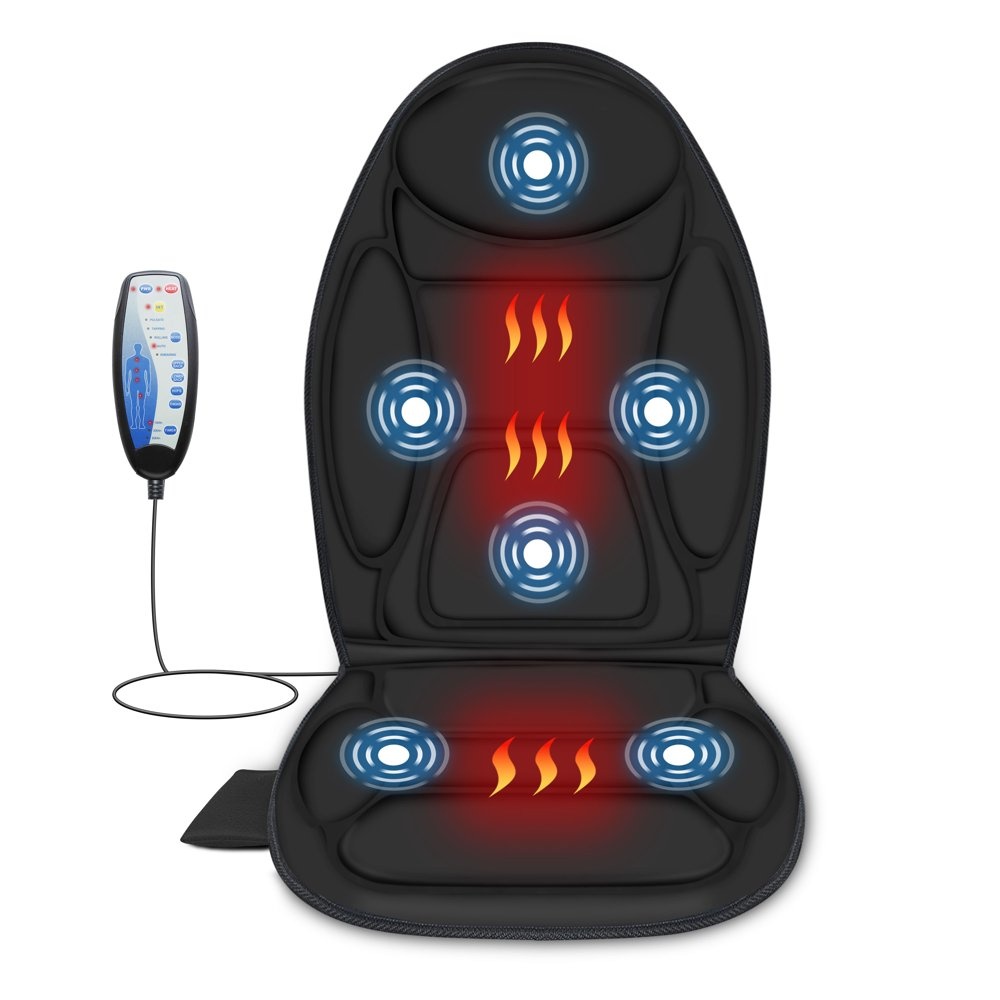
Back Massager with Heating Pad, Snailax Massage Seat Cushion for Home Office Use
Upgrade your relaxation routine with Snailax Vibration Massage Seat Cushion with Heat. Indulge in the soothing vibrations and comforting heat therapy that target your back, hips, and thighs, providing relief from muscle tension and promoting overall well-being. Invest in this portable and versatile massage chair pad and bring ultimate relaxation into your life. Featuring 6 vibrating motors strategically placed throughout the cushion, this massage chair pad provides targeted vibration massage to your back, hips, and thighs. The vibrations penetrate deep into the muscles, helping to alleviate stiffness, reduce fatigue, and improve overall well-being. Featuring 6 vibrating motors strategically placed throughout the cushion, this massage chair pad provides targeted vibration massage to your back, hips, and thighs. The vibrations penetrate deep into the muscles, helping to alleviate stiffness, reduce fatigue, and improve overall well-being. Designed with ergonomics in mind, this seat cushion offers maximum comfort. It features a contoured shape that fits perfectly on most chairs, providing support and comfort to your back, hips, and thighs. Sit back, relax, and let the cushion work its magic. Whether you're at home or in the office, this massage chair pad is portable and versatile. The adjustable straps ensure a secure fit on various chair types, allowing you to enjoy a massage wherever you go. Take it with you to the office for a revitalizing break or use it at home while watching TV or reading a book. Experience the ultimate relaxation and comfort with the Vibration Massage Seat Cushion with Heat. This versatile massage chair pad brings the luxury of a spa-like experience right into the comfort of your home or office, delivering soothing vibrations and heat therapy to ease muscle tension and promote relaxation. Product Dimensions: 1.4 inches x 42.0 inches x 18.5 inches. Weight: 2.4 lb Item Specifications: Features Soothing, Electric, Shiatsu, Circulation, Gift, Vibration, Auto-off, Adjustable, Heating Therapy Brand Snailax Assembled Product Weight 2.4 lb Manufacturer Part Number 2WMPB Assembled Product Dimensions (L x W x H) 42.00 x 18.50 x 1.40 Inches
Brand: Snailax
Category: Health & Beauty > Personal Care > Massage & Relaxation > Massagers